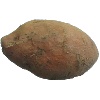
Label: potato_sweet